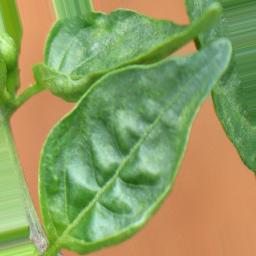
Label: mites_and_trips